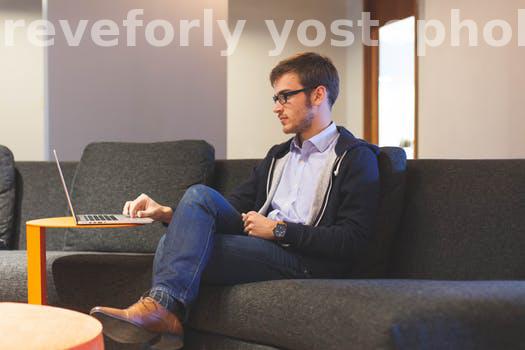
Label: Watermark